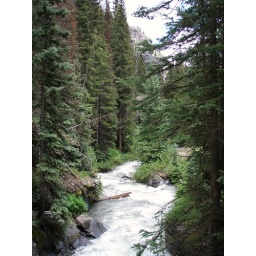
We climed onto a rock in the center of the river to get this shot. It was worth it!